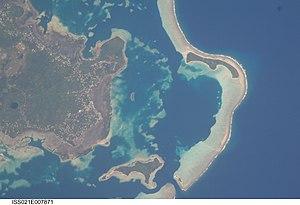
Photo satellite de l'île de Wallis prise par la NASA, orientée vers l'Est. Le district de Mu'a est visible, avec le lac Lanutavake (en bas à gauche). Les îlôts sont, de haut en bas, Faioa, Fenuafo'ou (tout petit juste à côté de la passe de Honikulu), Nukuatea et dans son prolongement, l'îlot saint Christophe.
La passe Honikulu est l'une des quatre passes récifales du lagon de Wallis, et c'est la seule qui permette à un navire d'entrer dans le lagon.
Fenuafo'ou est un petit îlot de Wallis-et-Futuna, située dans le lagon de Wallis. Du fait de sa proximité avec la passe Honikulu, il est également surnommé « l'îlot de la passe ».
Mu'a est un des trois districts du royaume coutumier d'Uvéa situé au sud de l'île Wallis, dans le territoire d'outre-mer de Wallis-et-Futuna.
Nukuatea est un îlot du lagon de Wallis, à Wallis-et-Futuna. Il se trouve au sud de l'île, non loin de la passe Honikulu. Il est situé dans le district de Muʻa. Il ne faut pas le confondre avec l'îlot de Nukuteatea, situé au nord du lagon. De par sa position à l'entrée du lagon, il a souvent été le lieu de contacts avec l'extérieur : marchands européens en 1830, protestants venus de Niuatoputapu en 1835, ainsi que les missionnaires maristes français en 1837 qui finissent par convertir la population wallisienne en 1842.